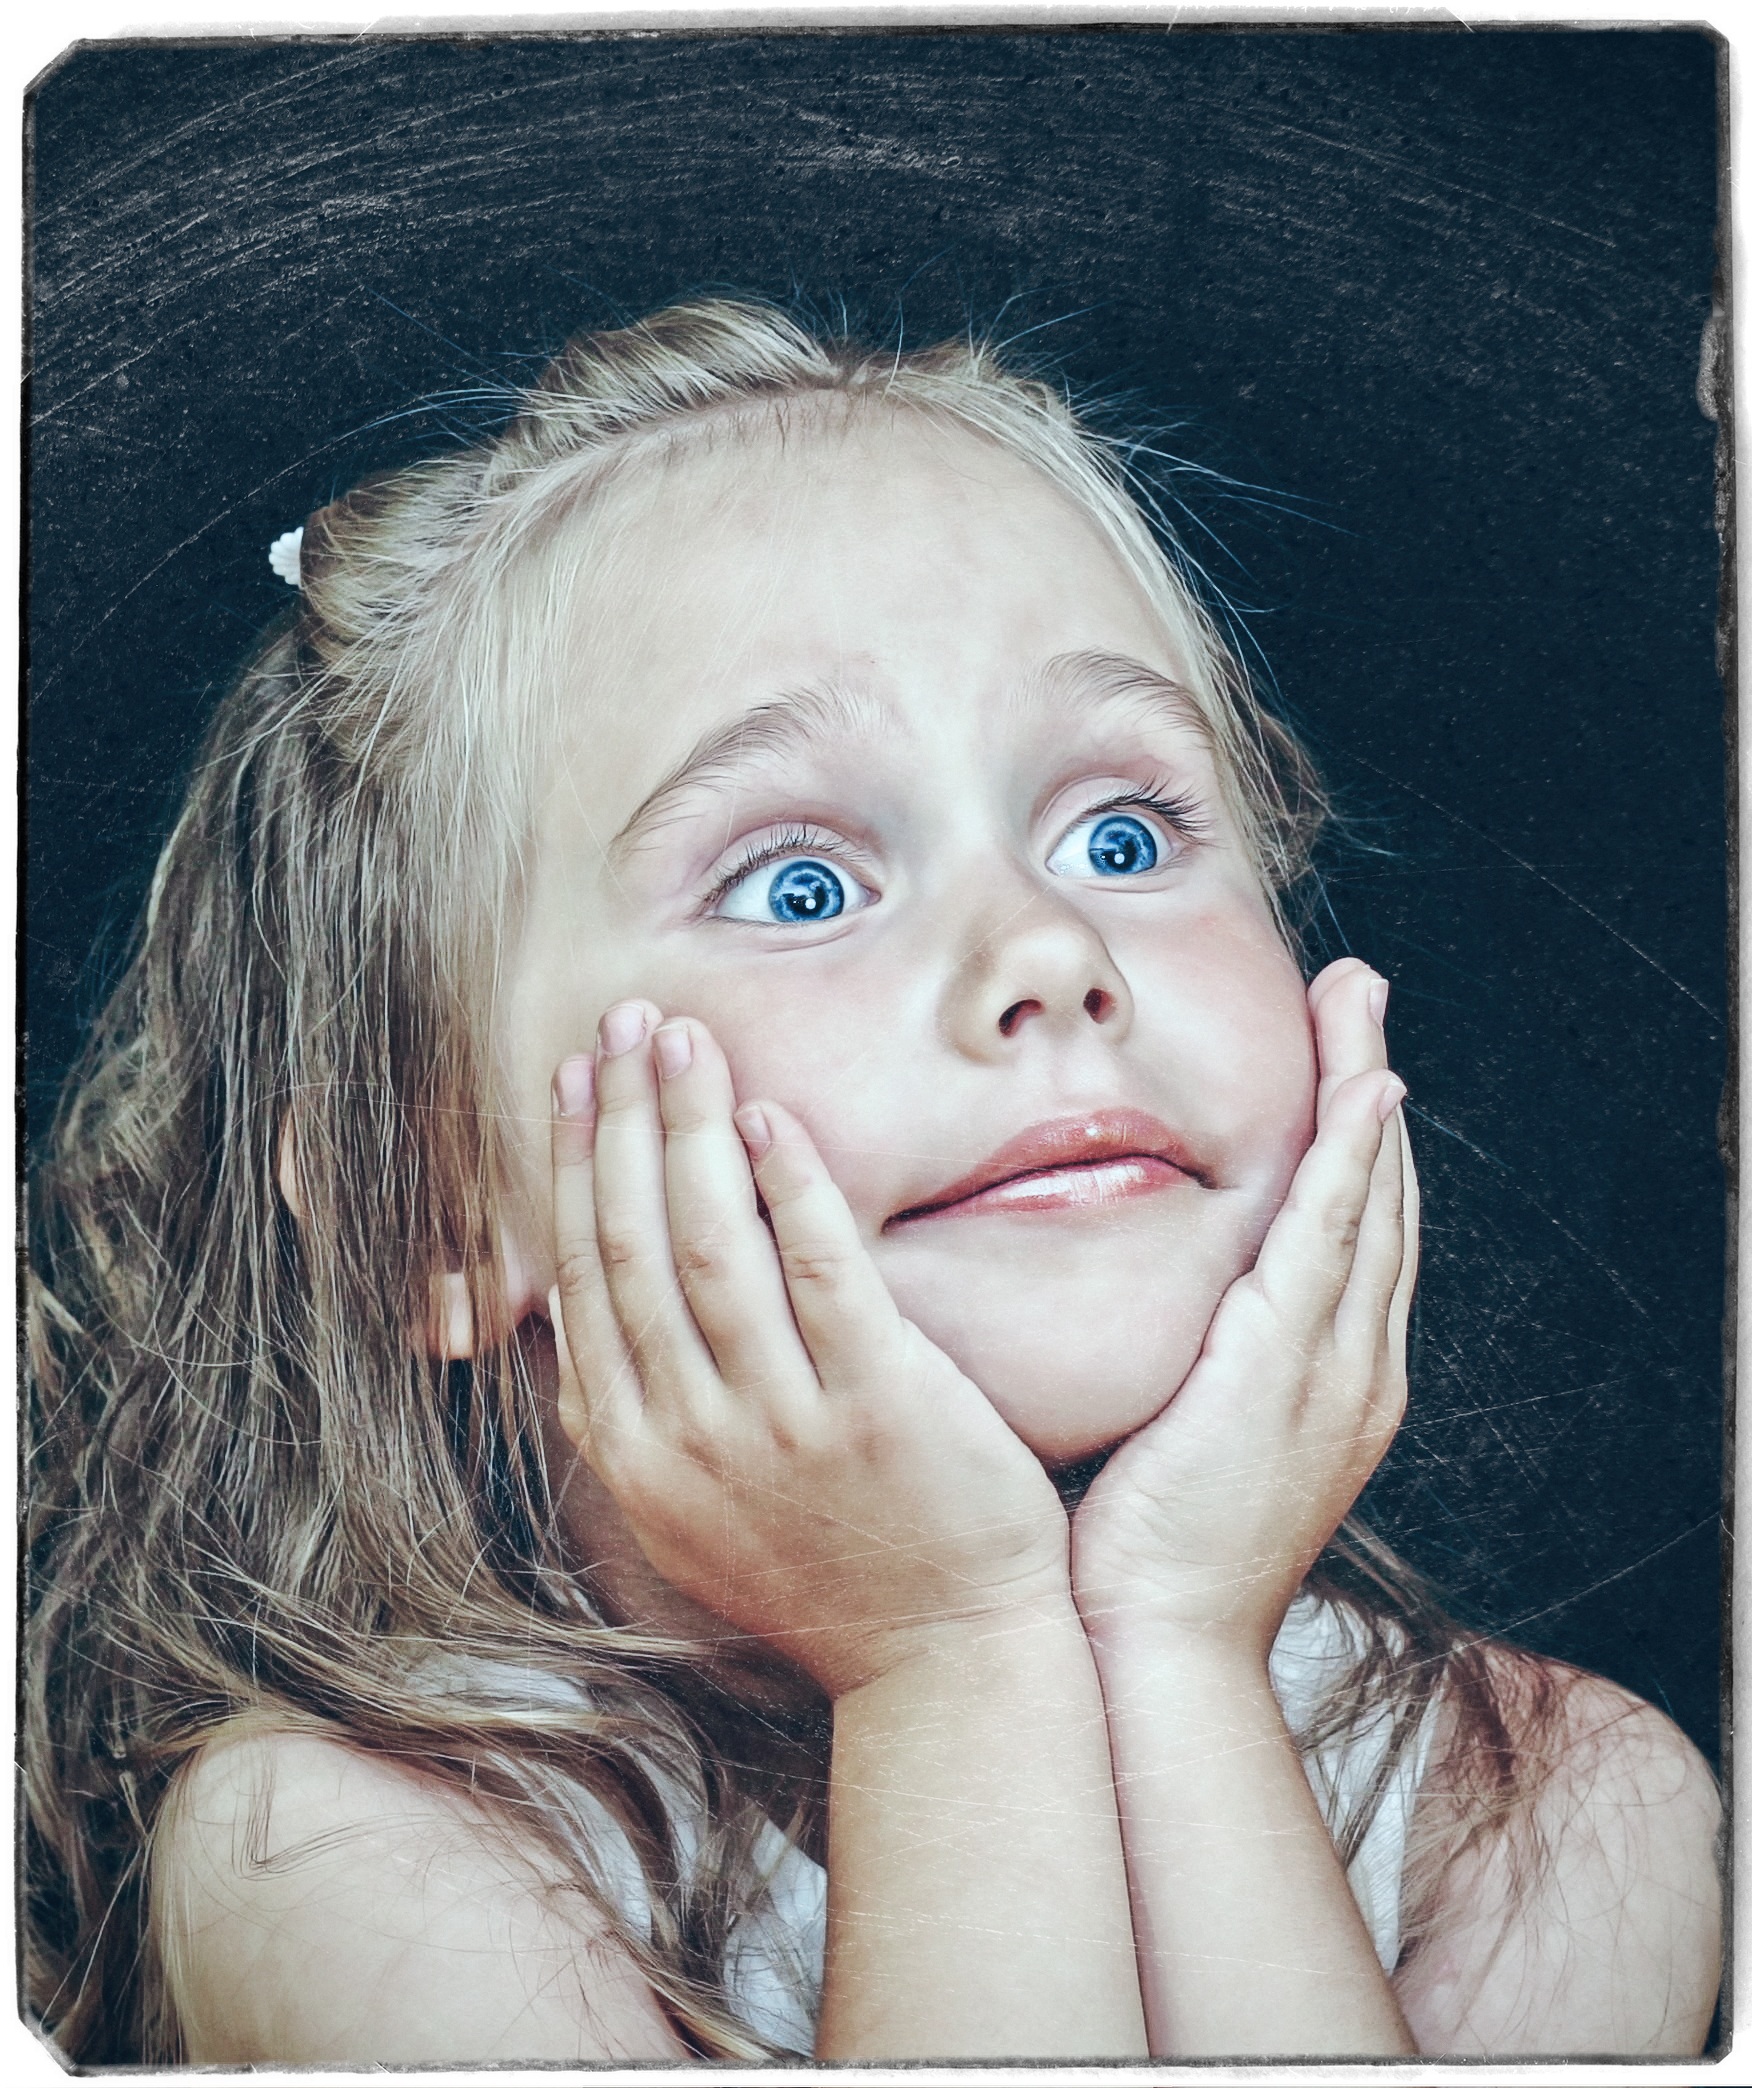
hand, person, girl, hair, photography, brush, portrait, child, blonde, baby, facial expression, childhood, face, family, eyes, figure, sketch, drawing, eye, head, photograph, skin, beauty, organ, emotion, delight, photographing children, the little girl, children photographer, portrait photography